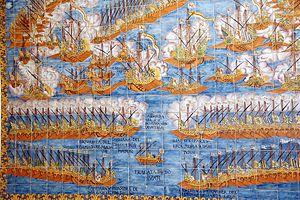
Museu Maritim, Barcelone, Espagne